Whittle Rock

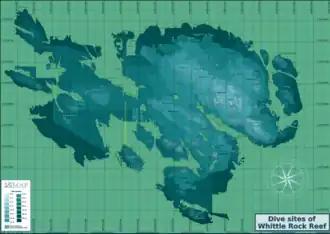
Bathymetry of the Whittle Rock reef

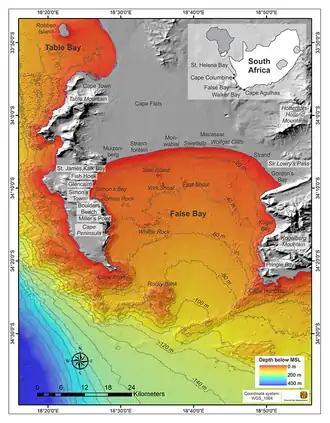
False Bay Bathymetry from SA Council for Geoscience

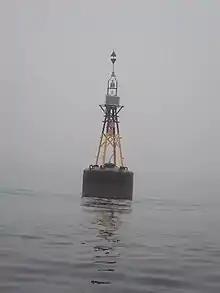
East cardinal buoy at Whittle Rock in 2021

Minimum depth according to the chart is 3.2 m at low tide, and maximum depth at the edge of the reef is about 42 m in the south. Almost the entire reef is above 40 m, the maximum depth for most recreational diving, Most of the reef is above 30 m, the general limit for recreational diving, and a fairly large amount above 18 m, the usual limit for most entry level scuba certification to ISO 24801-2 autonomous diver.